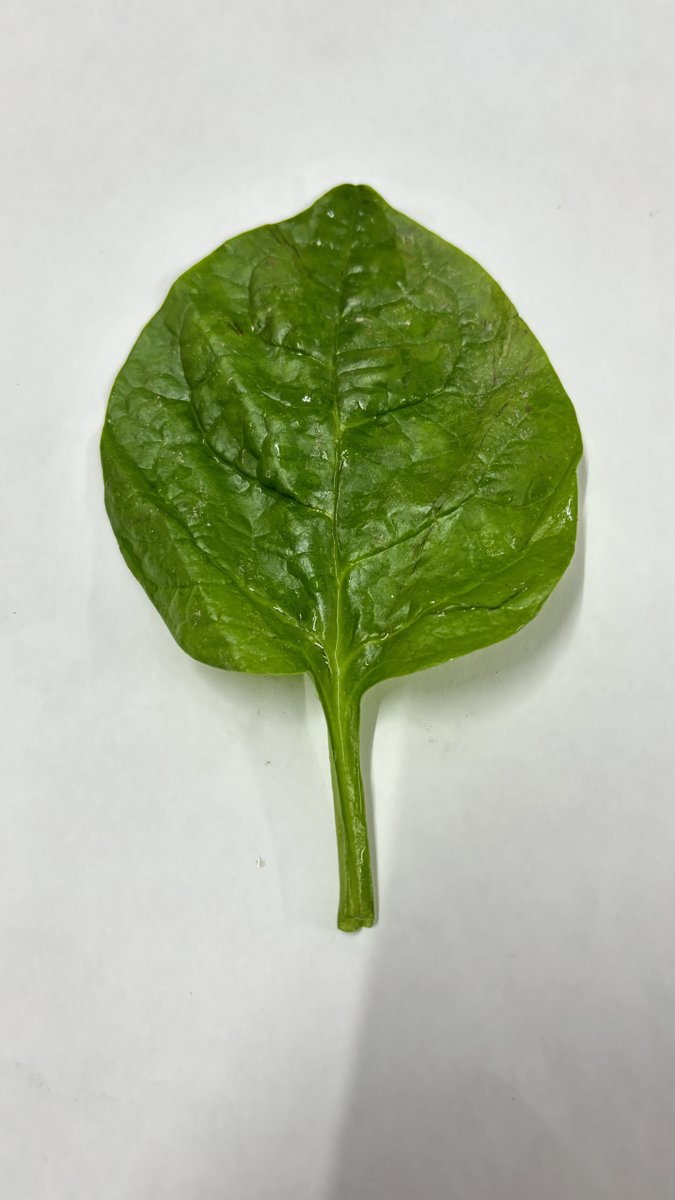
Label: Healthy-Leaf